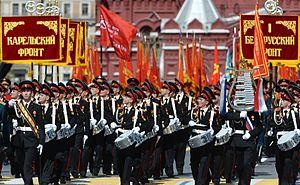
Le défilé militaire du Jour de la Victoire de 2015, qui a eu lieu le 9 mai 2015 sur la place Rouge, à Moscou, en Russie, commémore le 70ᵉ anniversaire de la fin de la Seconde Guerre mondiale en Europe, la Grande Guerre patriotique pour les Russes et leur victoire sur le Troisième Reich.